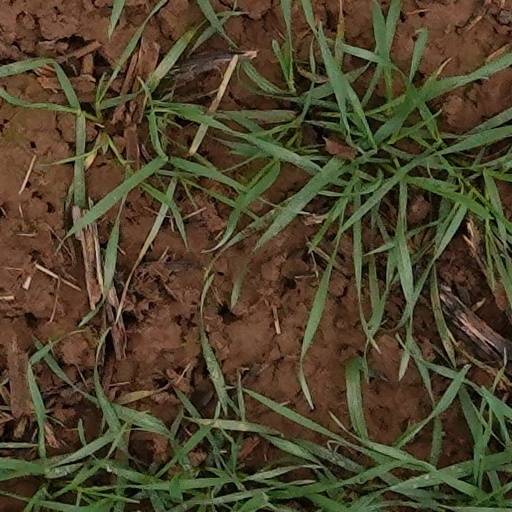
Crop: wheat